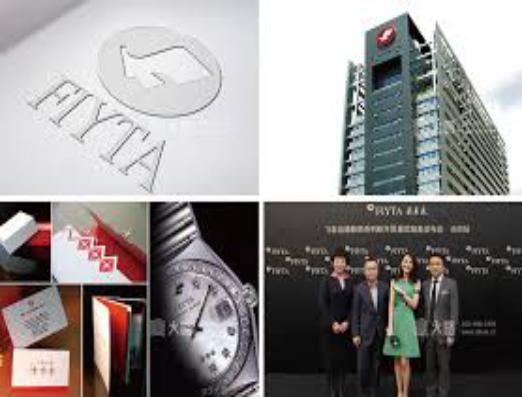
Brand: fiyta
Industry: Electronic